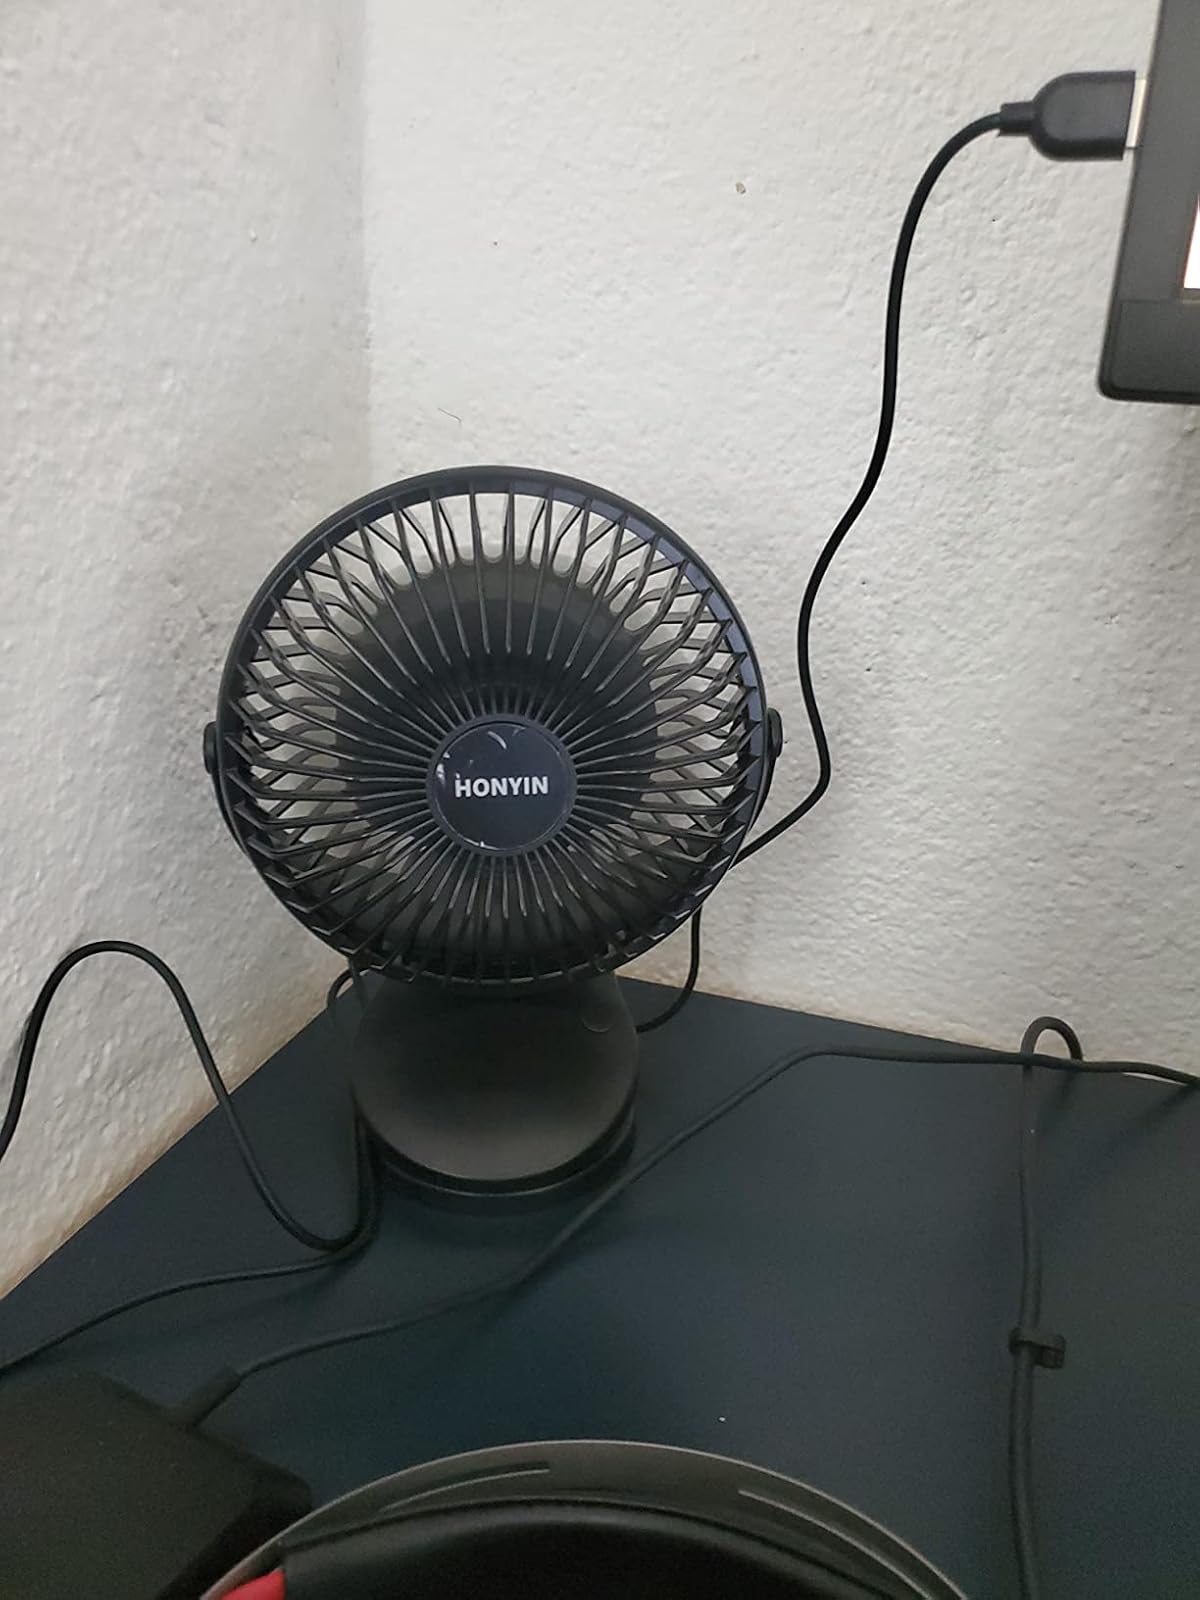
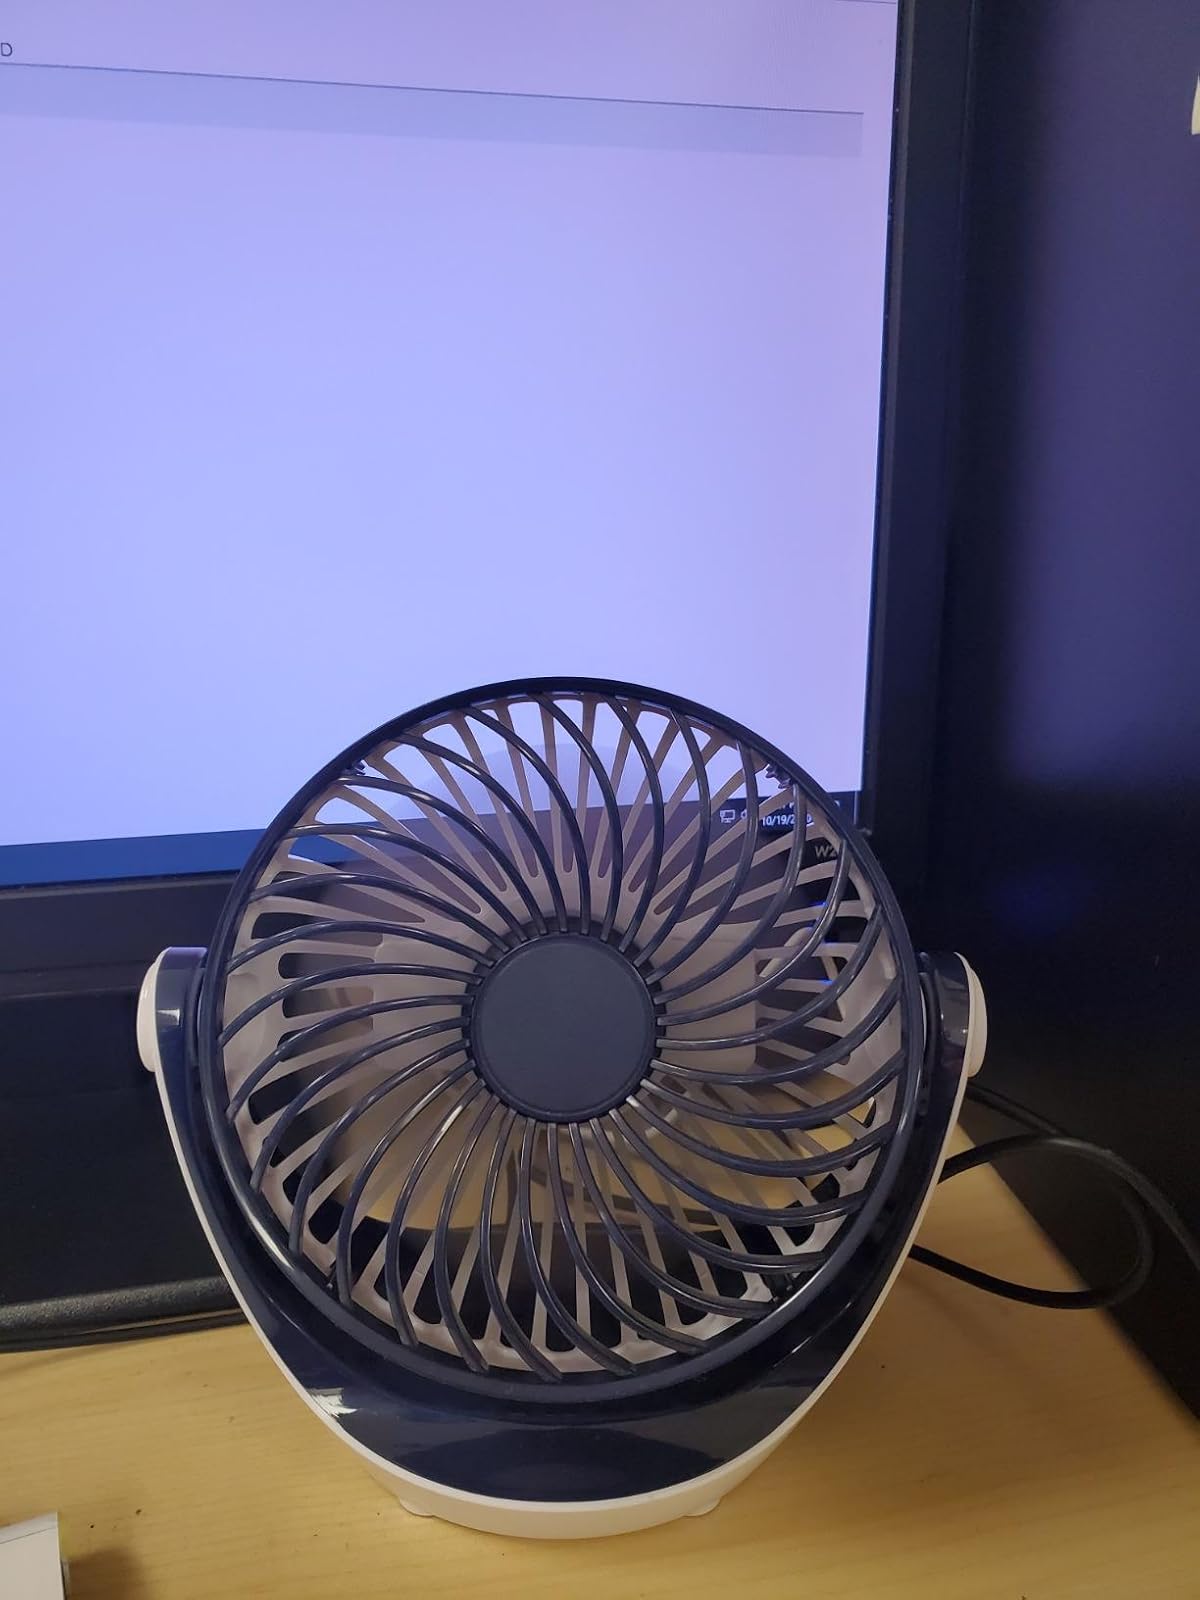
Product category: fan
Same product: no